Richard Bellingham

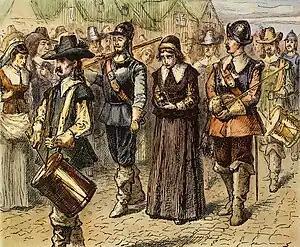
Depiction of the Quaker Mary Dyer, one of the Boston martyrs, being led to her execution

Bellingham immediately assumed a prominent role in the colony, serving on the committee that oversaw the affairs of Boston (a precursor to the board of selectmen). In this role he participated in the division of community lands that included the establishment of Boston Common. Not long after his arrival, he purchased the ferry service between Boston and Winnessimmett (present-day Chelsea) from Samuel Maverick, along with tracts of land that encompass much of Chelsea. In addition to his mansion house in Boston, he also established a country home near the ferry in Winnessimmett. A house he built in 1659 still stands in Chelsea, and is known as the Bellingham-Cary House.